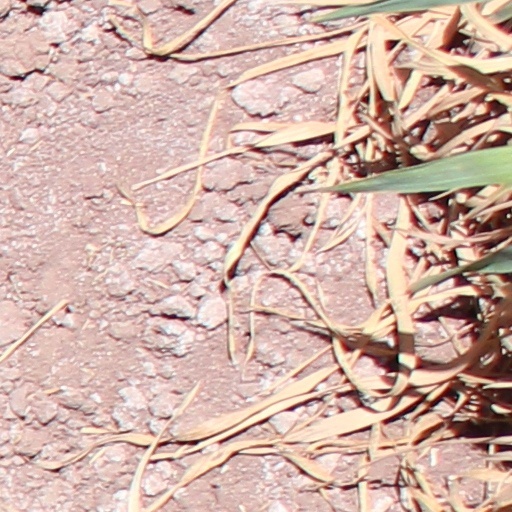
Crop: wheat